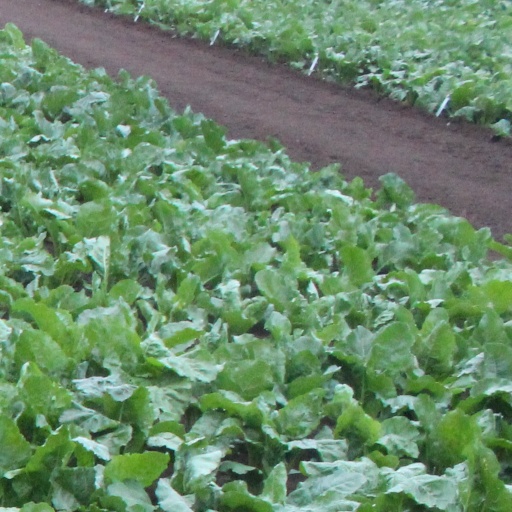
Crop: sugar beet